Fred (footballer, born 1993)

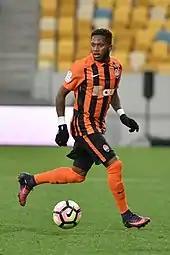
Fred playing for Shakhtar Donetsk in 2016

On 26 June 2013, Fred signed for Ukrainian team Shakhtar Donetsk in a deal worth €15 million. He scored two goals on his competitive debut in the Ukrainian Super Cup, helping Shakhtar to a 3–1 victory over Chornomorets Odesa.